Cromaclear

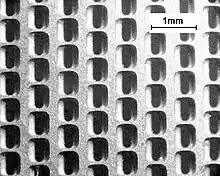
Mask close-up

The most significant difference between Cromaclear CRTs and existing CRT computer monitor technologies is their phosphor pattern. Older color televisions and most CRT monitors have a pattern of round dots arranged in a triangular mosaic. Slot-mask CRTs have a pattern of stripes in the unlit phosphor that appears to be bricks when in use. The slots block less of the electron beam than dots, resulting in a brighter picture.